Messerschmitt Me 262 variants

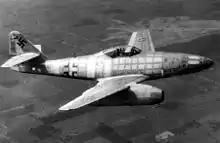
A captured Me 262A-1a undergoing evaluation in the United States.

The Messerschmitt Me 262 was a German World War II fighter aircraft built by Messerschmitt in the later stages of the war, and under license by Avia post-war.